Clark Hall (University of Virginia)

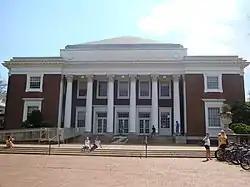

Clark Hall is a building on the campus of the University of Virginia in Charlottesville, Virginia. It was completed in 1932 to hold the university's School of Law. The building was listed on the National Register of Historic Places on September 5, 2008.